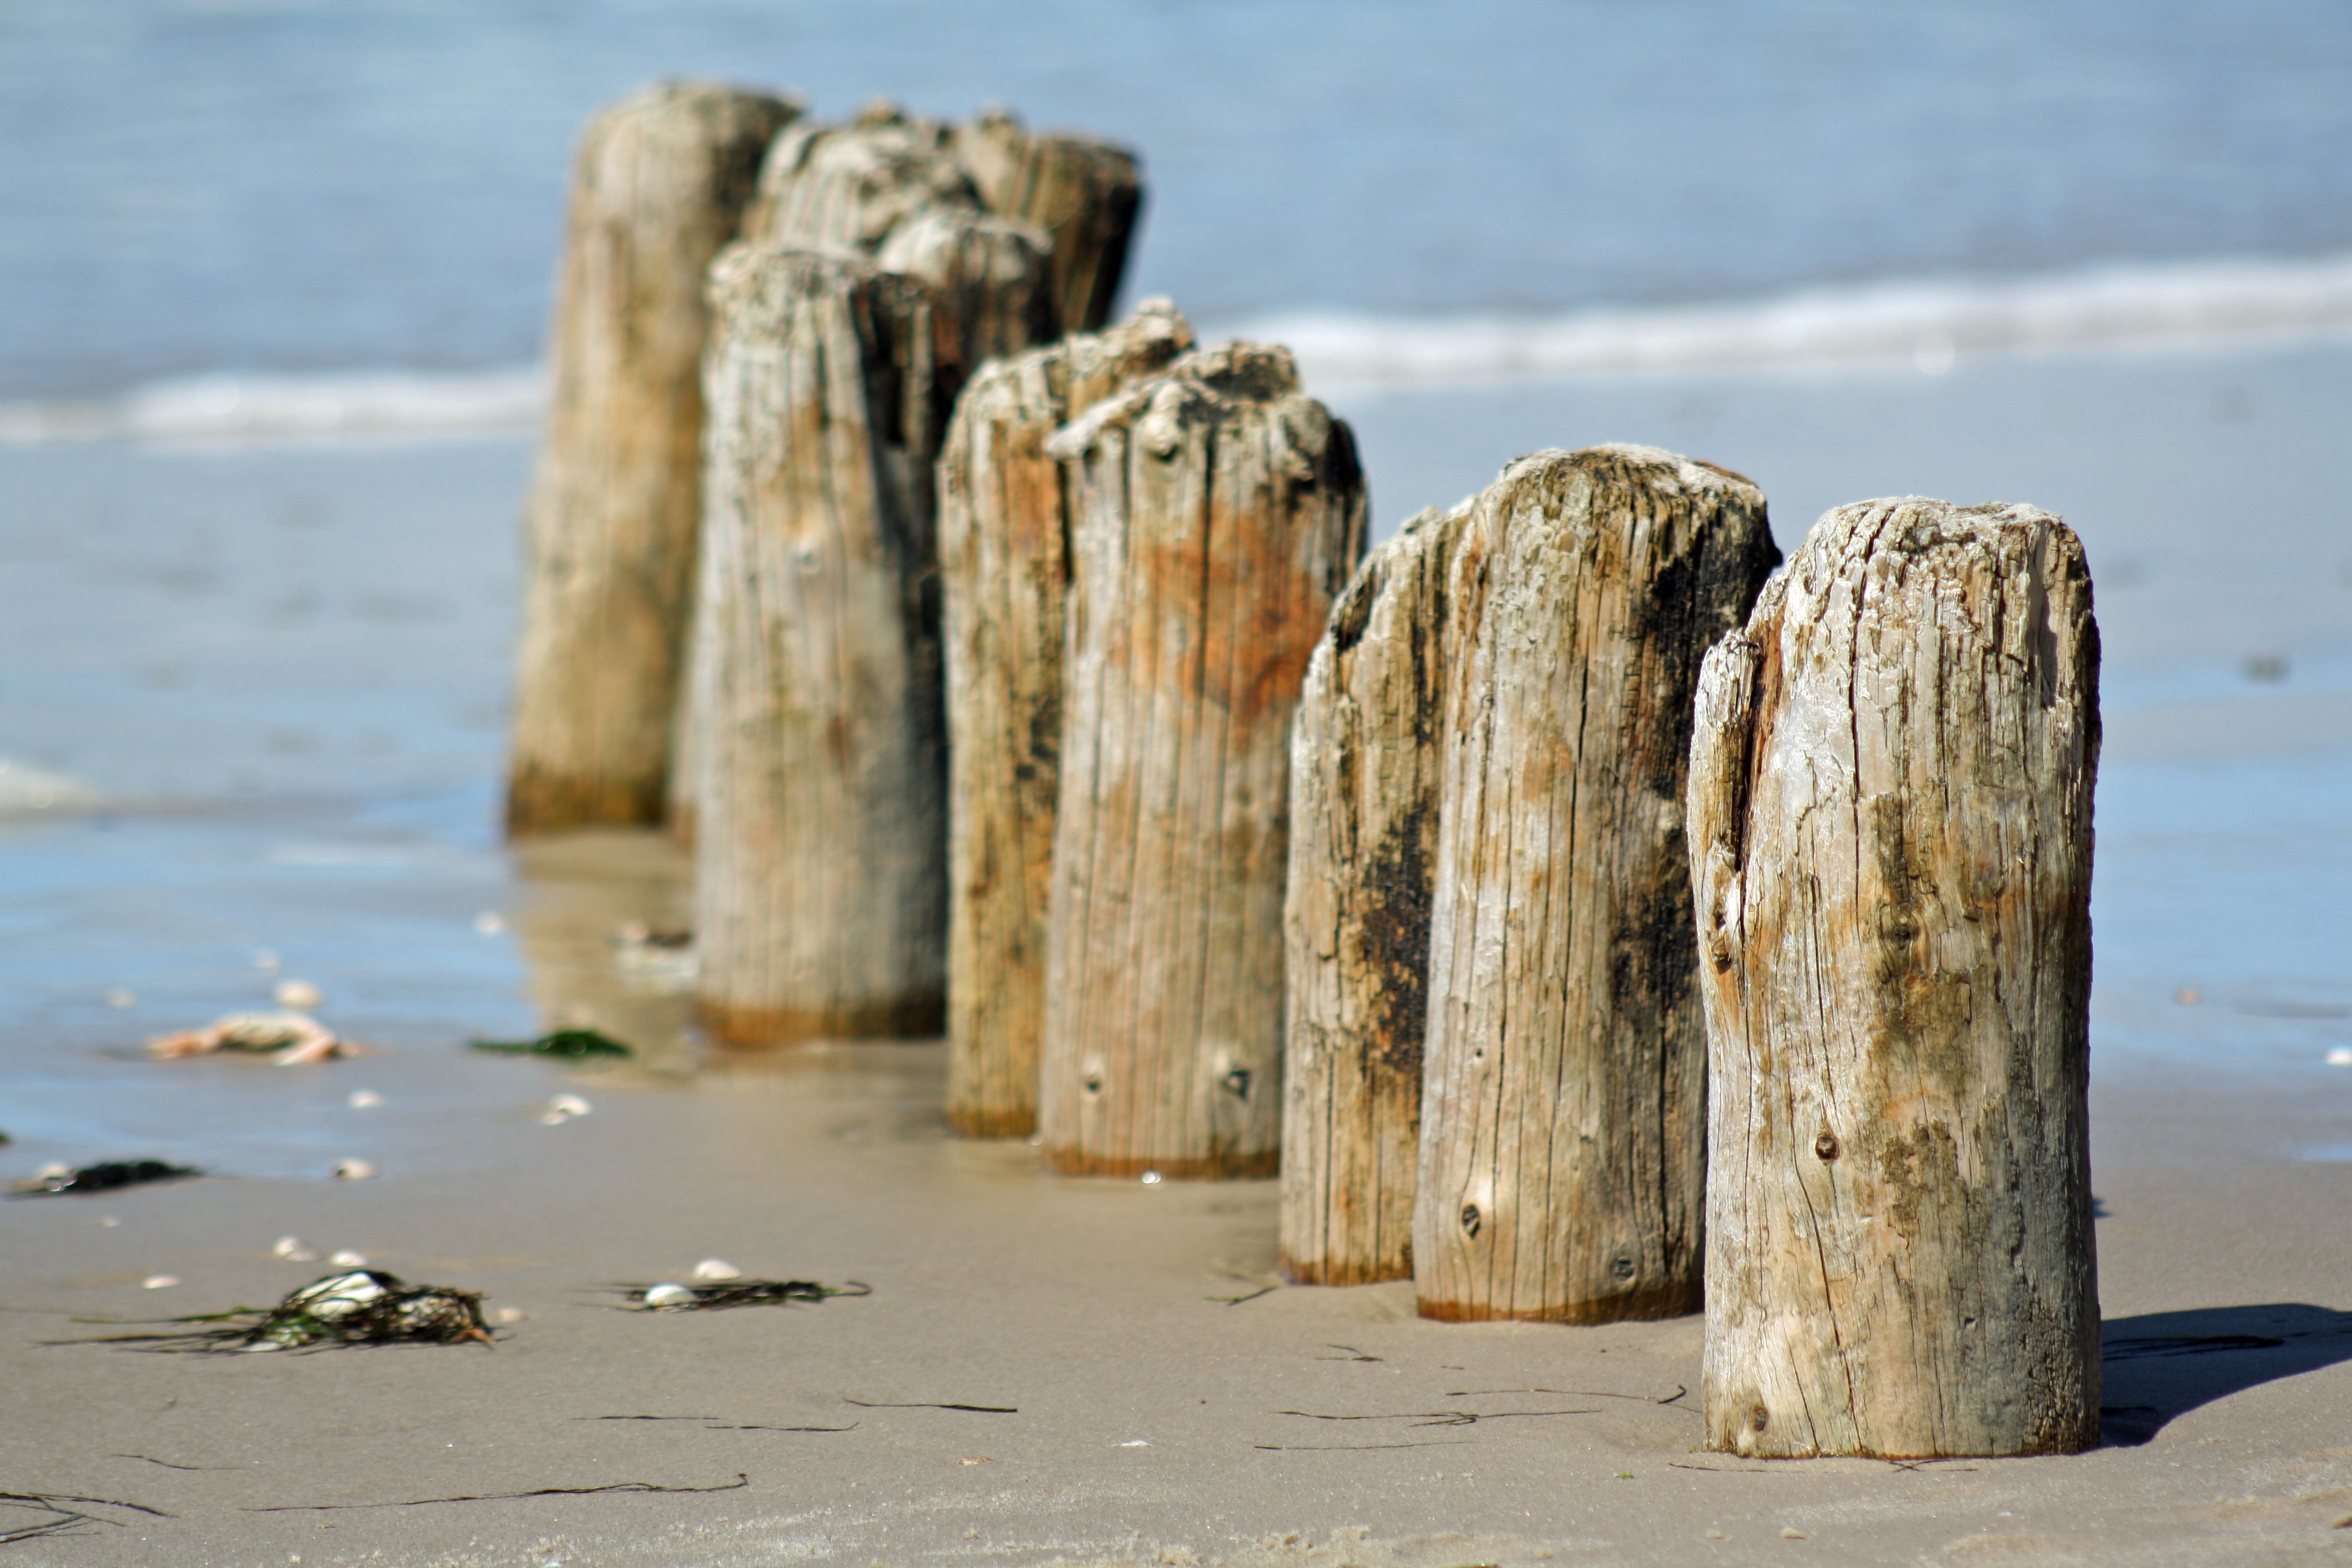
beach, driftwood, sea, coast, water, nature, sand, rock, ocean, wood, shore, formation, cliff, pile, terrain, material, body of water, sculpture, geology, temple, north sea, cape, amrum, nordfriesland, groynes, ancient history, pile row